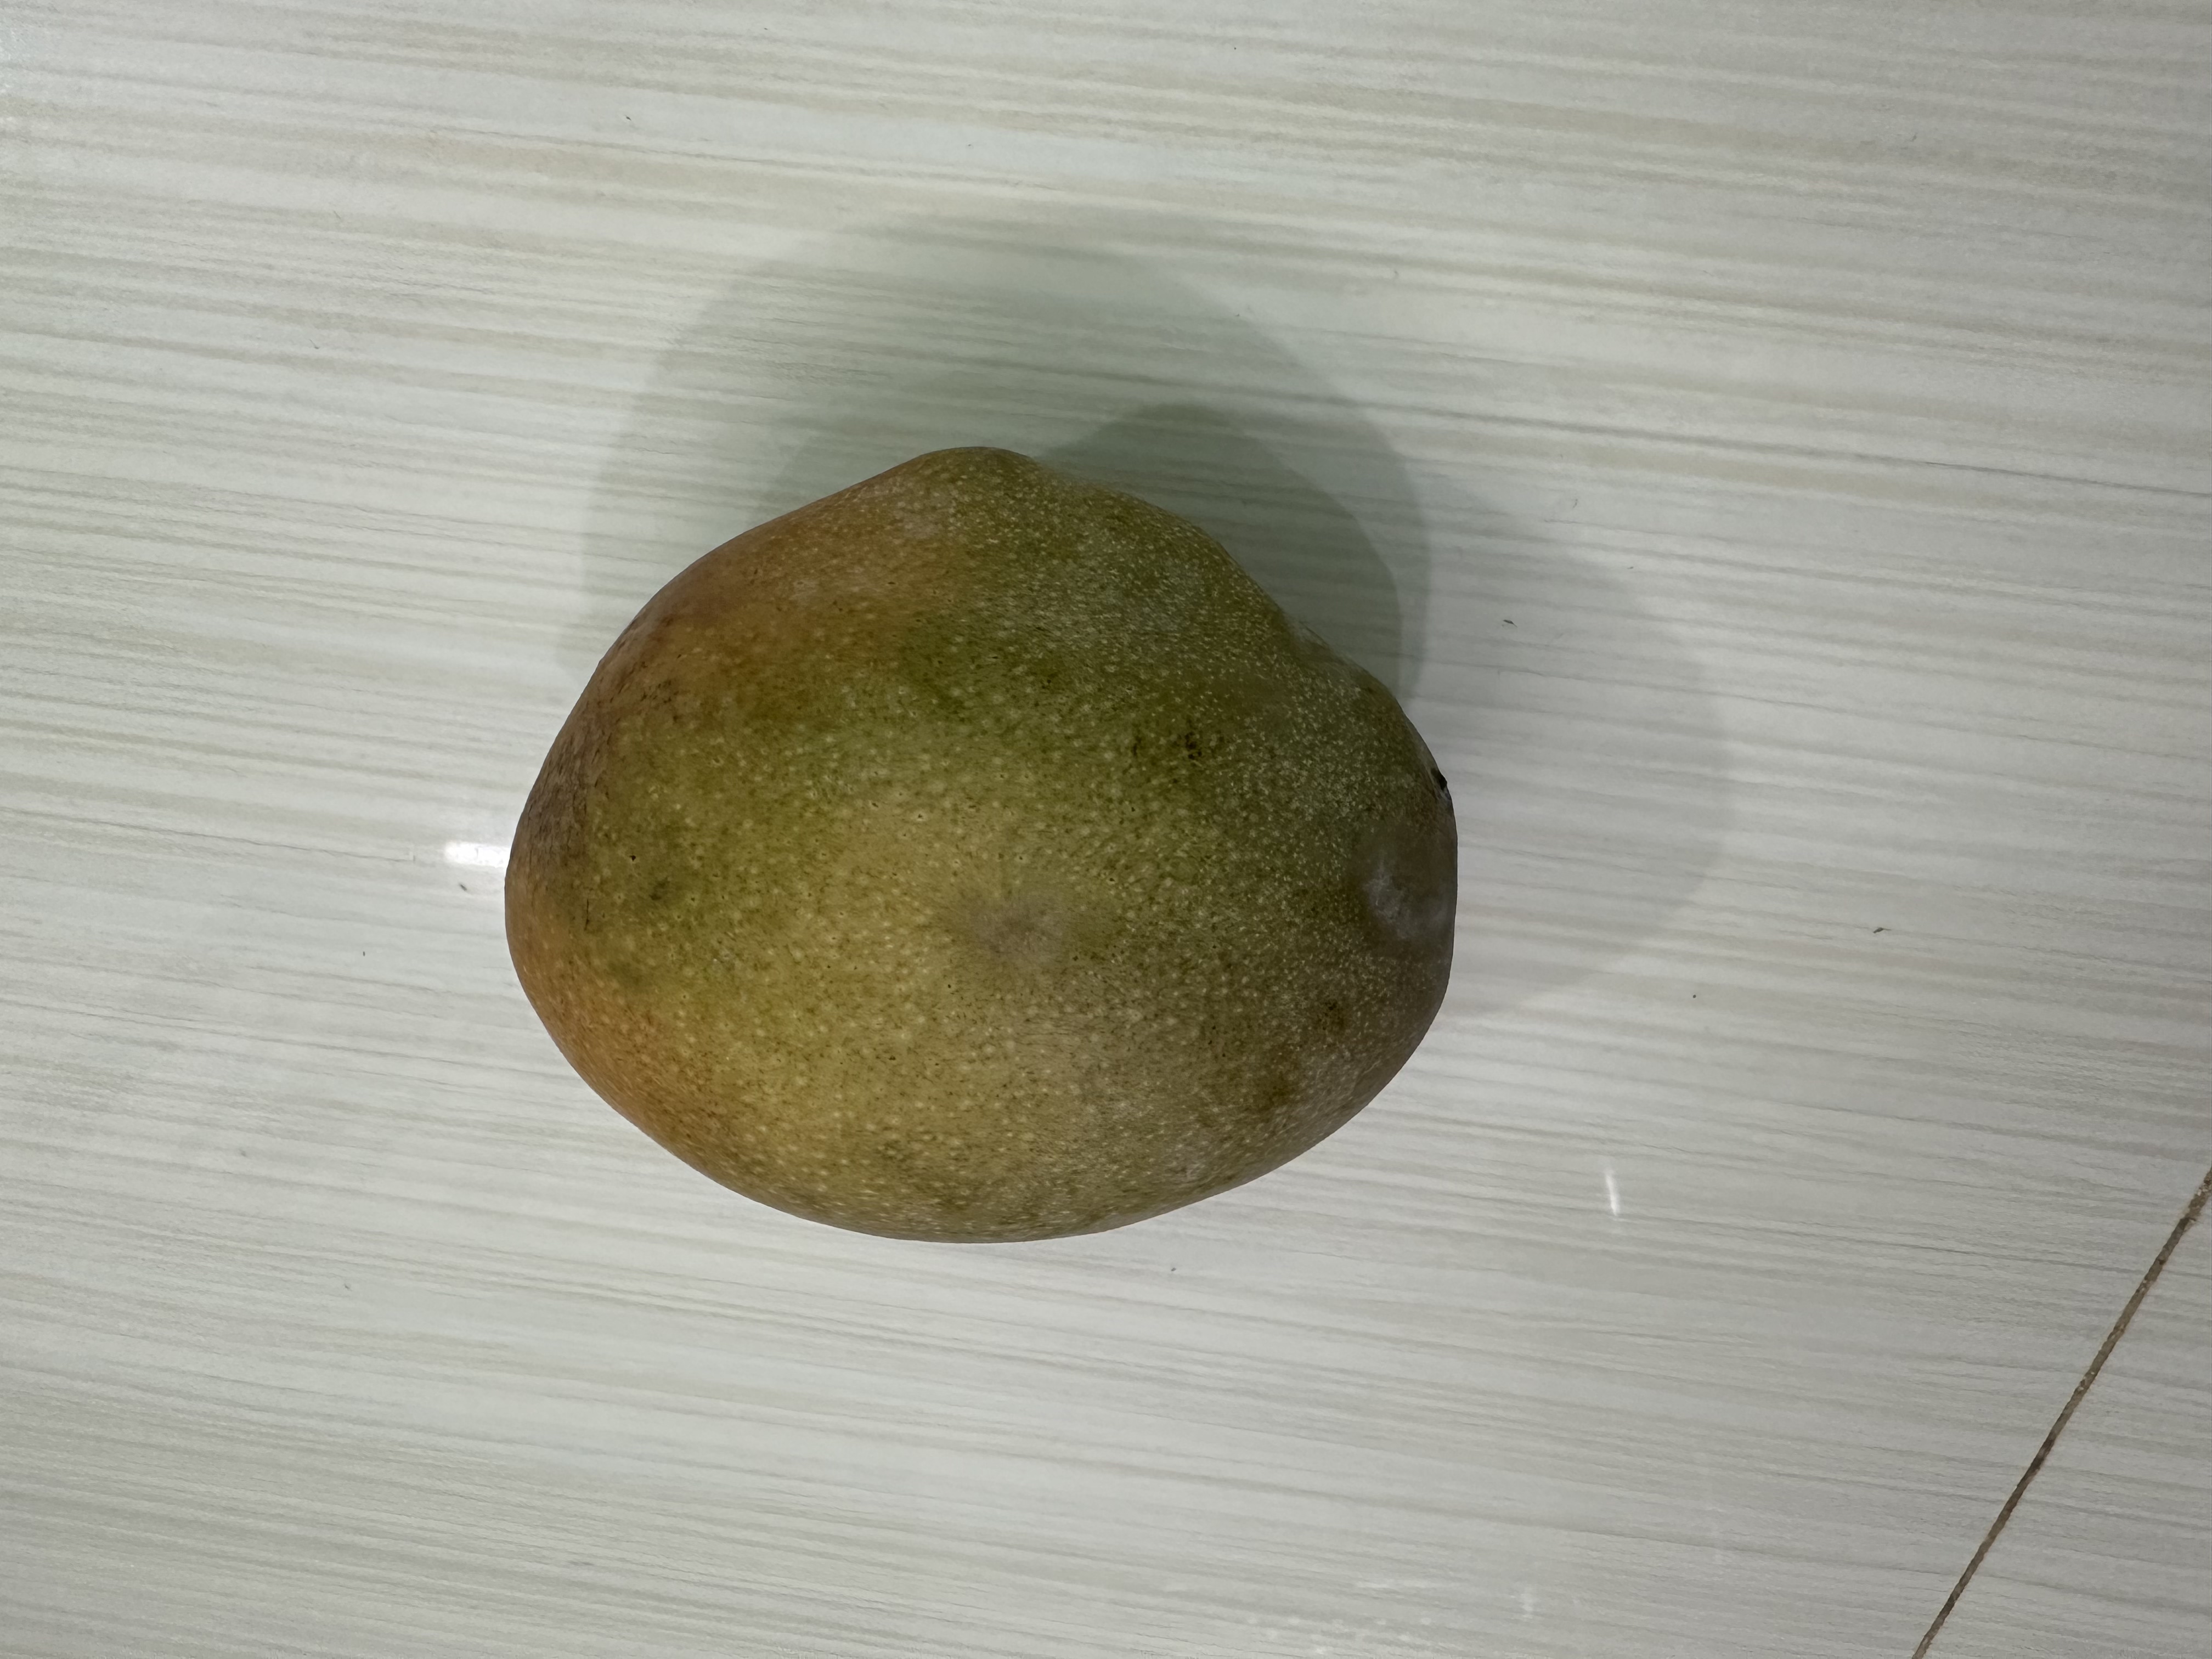
Mango variety: Bari-7